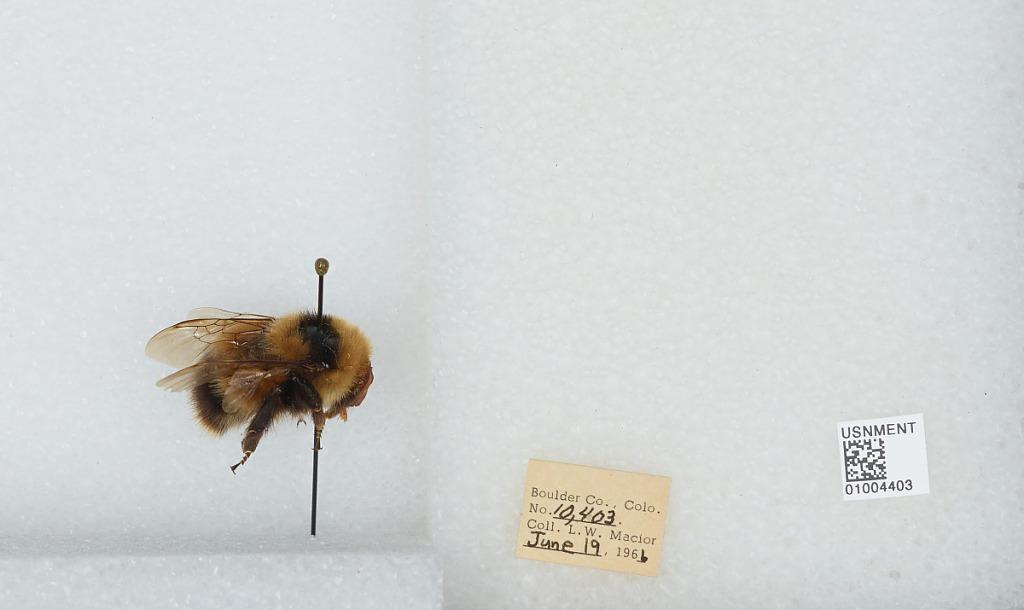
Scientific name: Bombus (Alpinobombus) balteatus Dahlbom
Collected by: L. Macior
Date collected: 1966-6-19
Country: United States
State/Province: Colorado
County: Boulder
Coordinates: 40.0275, -105.252